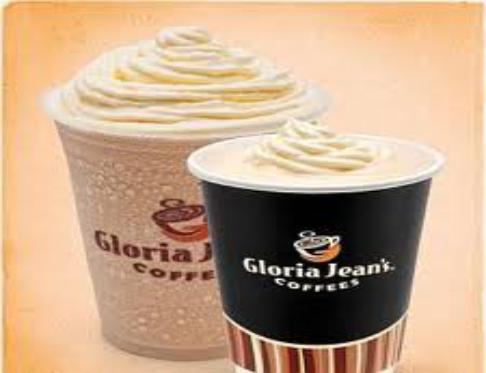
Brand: Gloria Jean's Coffees
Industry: Food